Hotan Prefecture

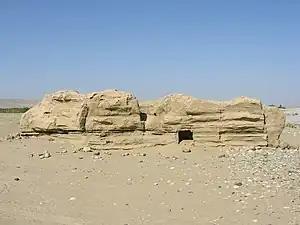
Melikawat

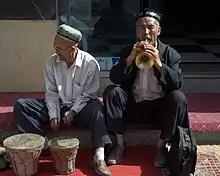
Musicians at Hotan Sunday Market

The Hotan Prefecture is divided into one county-level city and seven counties and surrounds Kunyu: